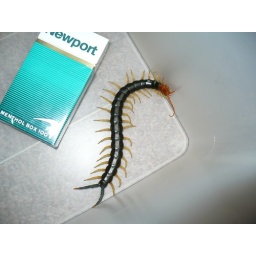
These creepy fucker was running across my living room floor. My wife caught him in a plastic drawer.